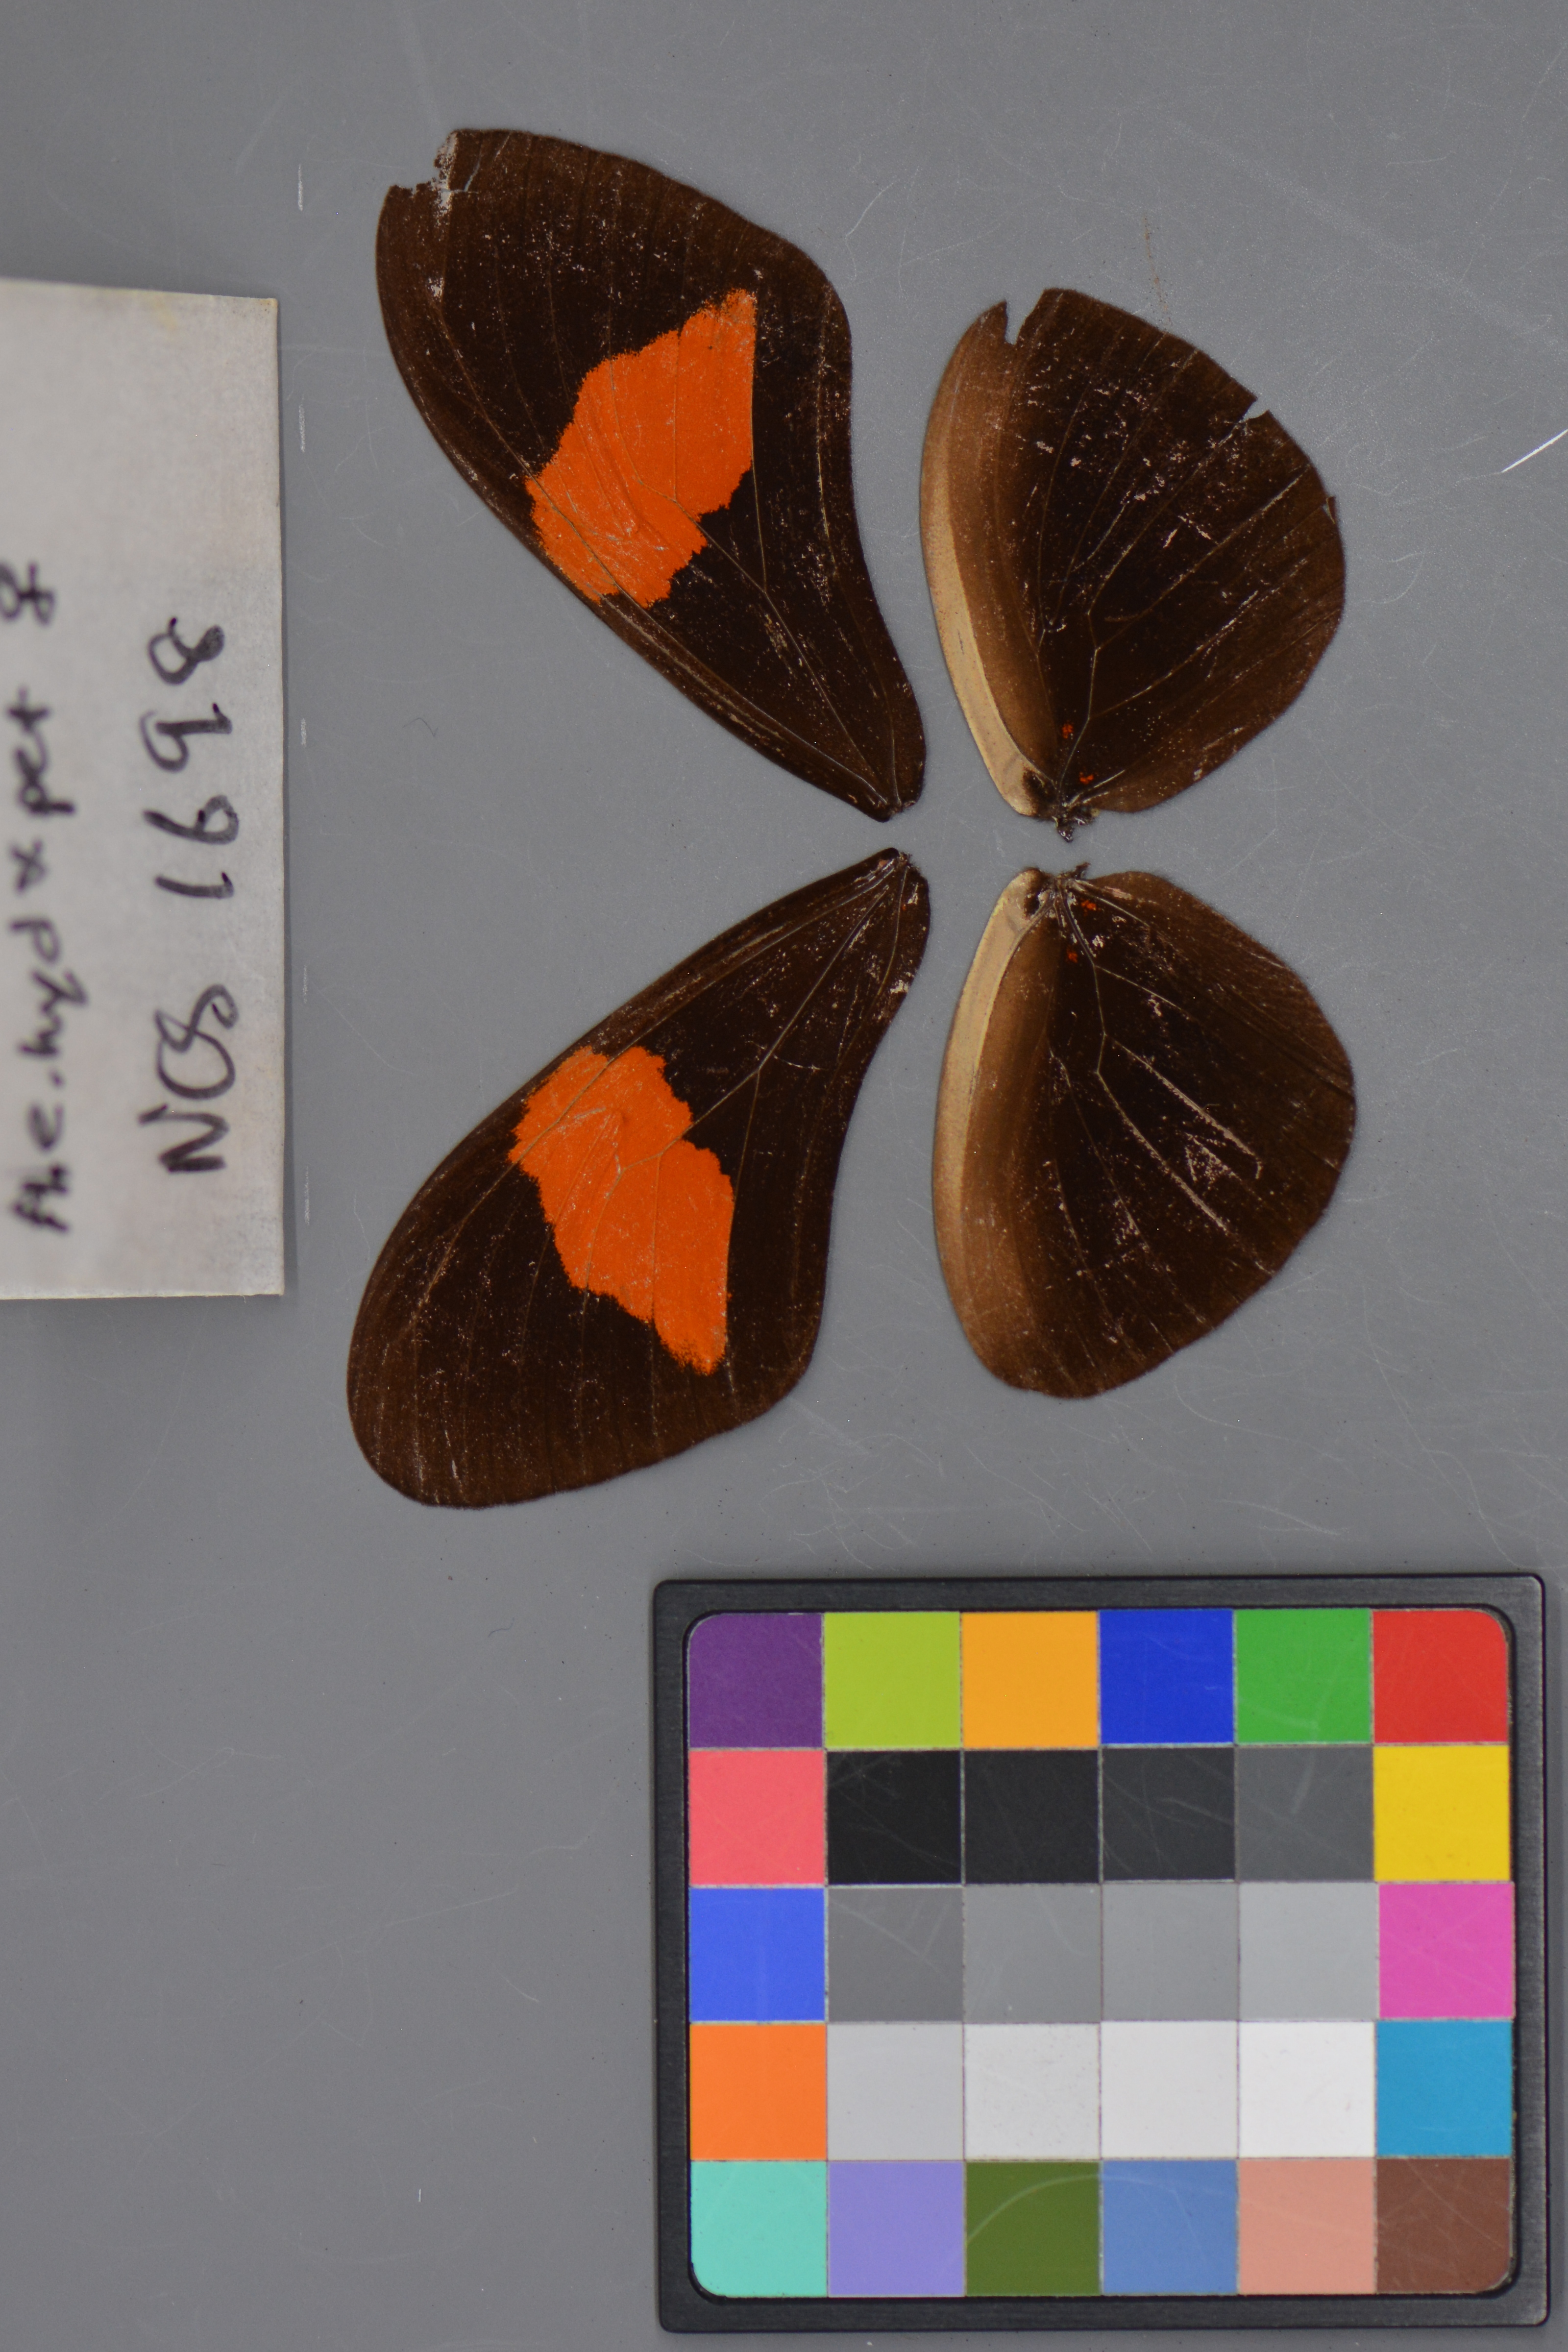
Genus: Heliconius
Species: erato
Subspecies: hydara
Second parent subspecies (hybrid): petiverana
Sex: female
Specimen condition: dorsal
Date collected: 25-Oct-08